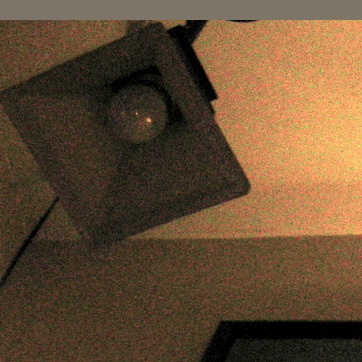
Material: plastic